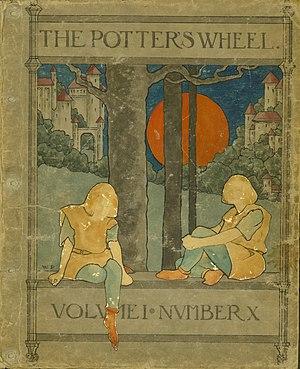
Caroline Everett Risque Janis est une peintre américaine, sculptrice et membre du groupe d’artistes féminines The Potters au début du XXᵉ siècle.